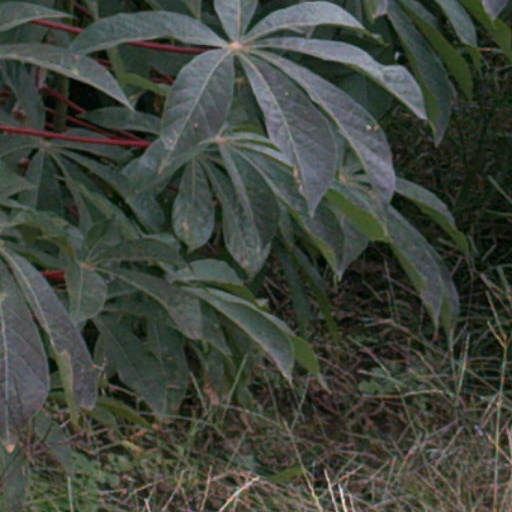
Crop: cassava